Seraglio

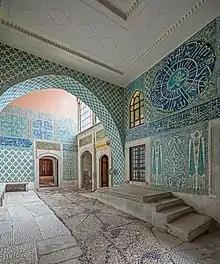
A hall in the Seraglio (Topkapı Palace), Istanbul

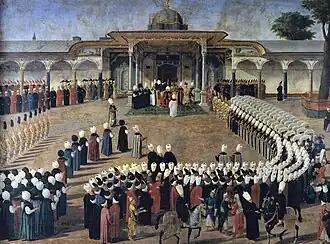
Sultan Selim III holding an audience in front of the Gate of Felicity, by Konstantin Kapıdağlı, Topkapı Palace

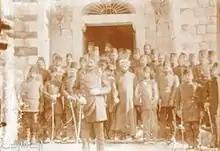
Ottoman officers in front of the Al-Karak Saray in 1910, following the Karak revolt.

A seraglio, serail, seray or saray (from , via Turkish, Italian and French) is a castle, palace or government building which was considered to have particular administrative importance in various parts of the former Ottoman Empire.